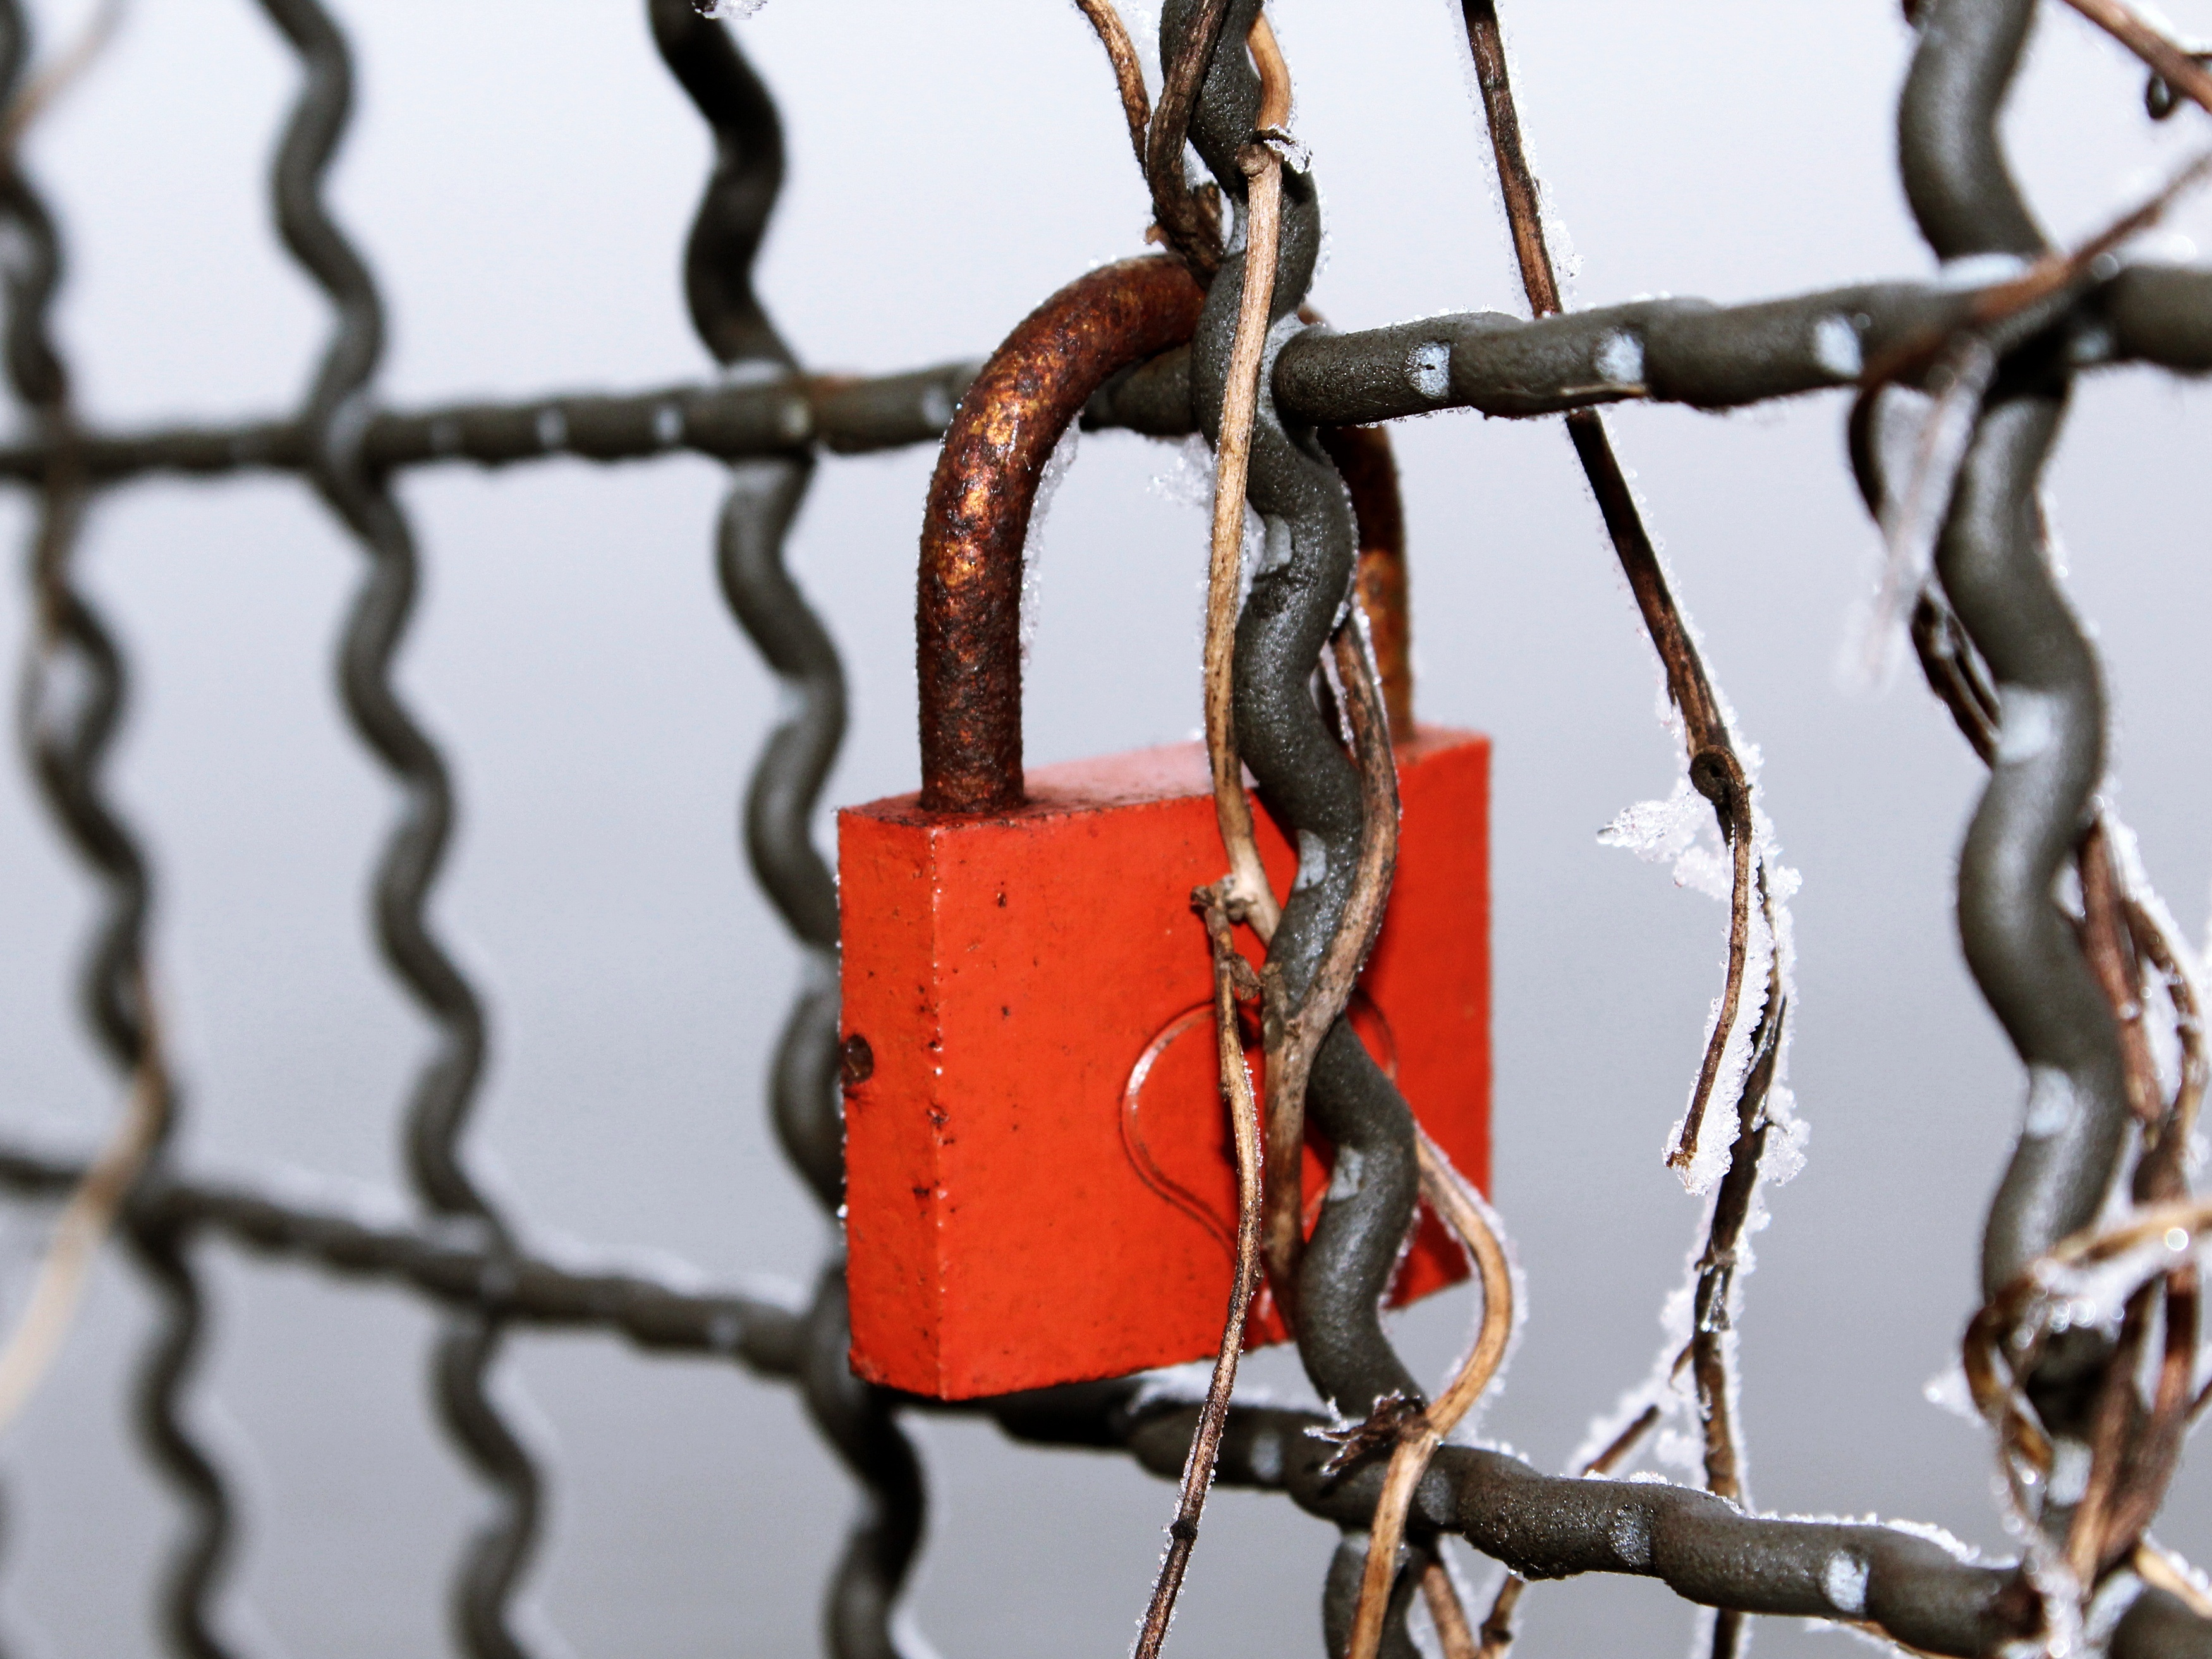
branch, winter, fence, frost, love, heart, decoration, spring, red, symbol, metal, romance, romantic, castle, security, twig, padlock, close up, closed, iron, engraving, luck, connected, eternity, stainless, love symbol, loyalty, love castle, promise, outdoor structure